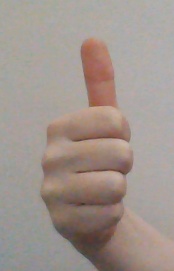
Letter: aleff